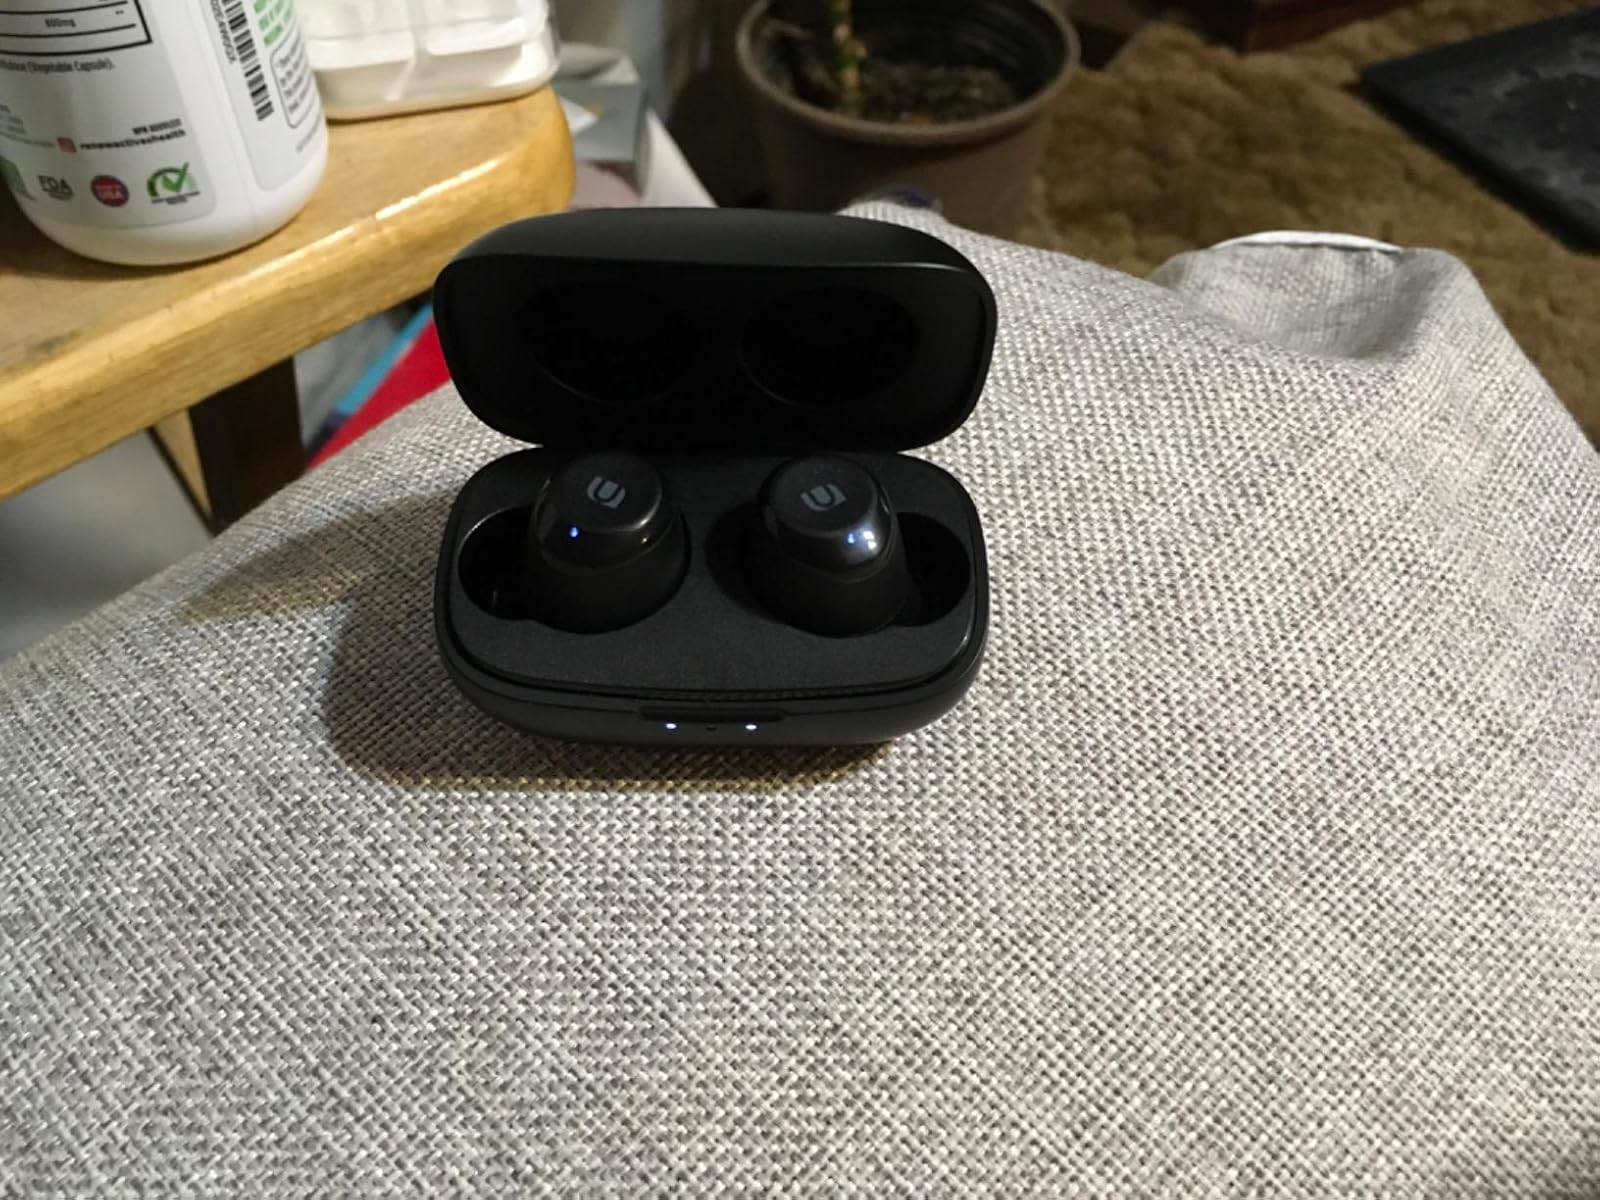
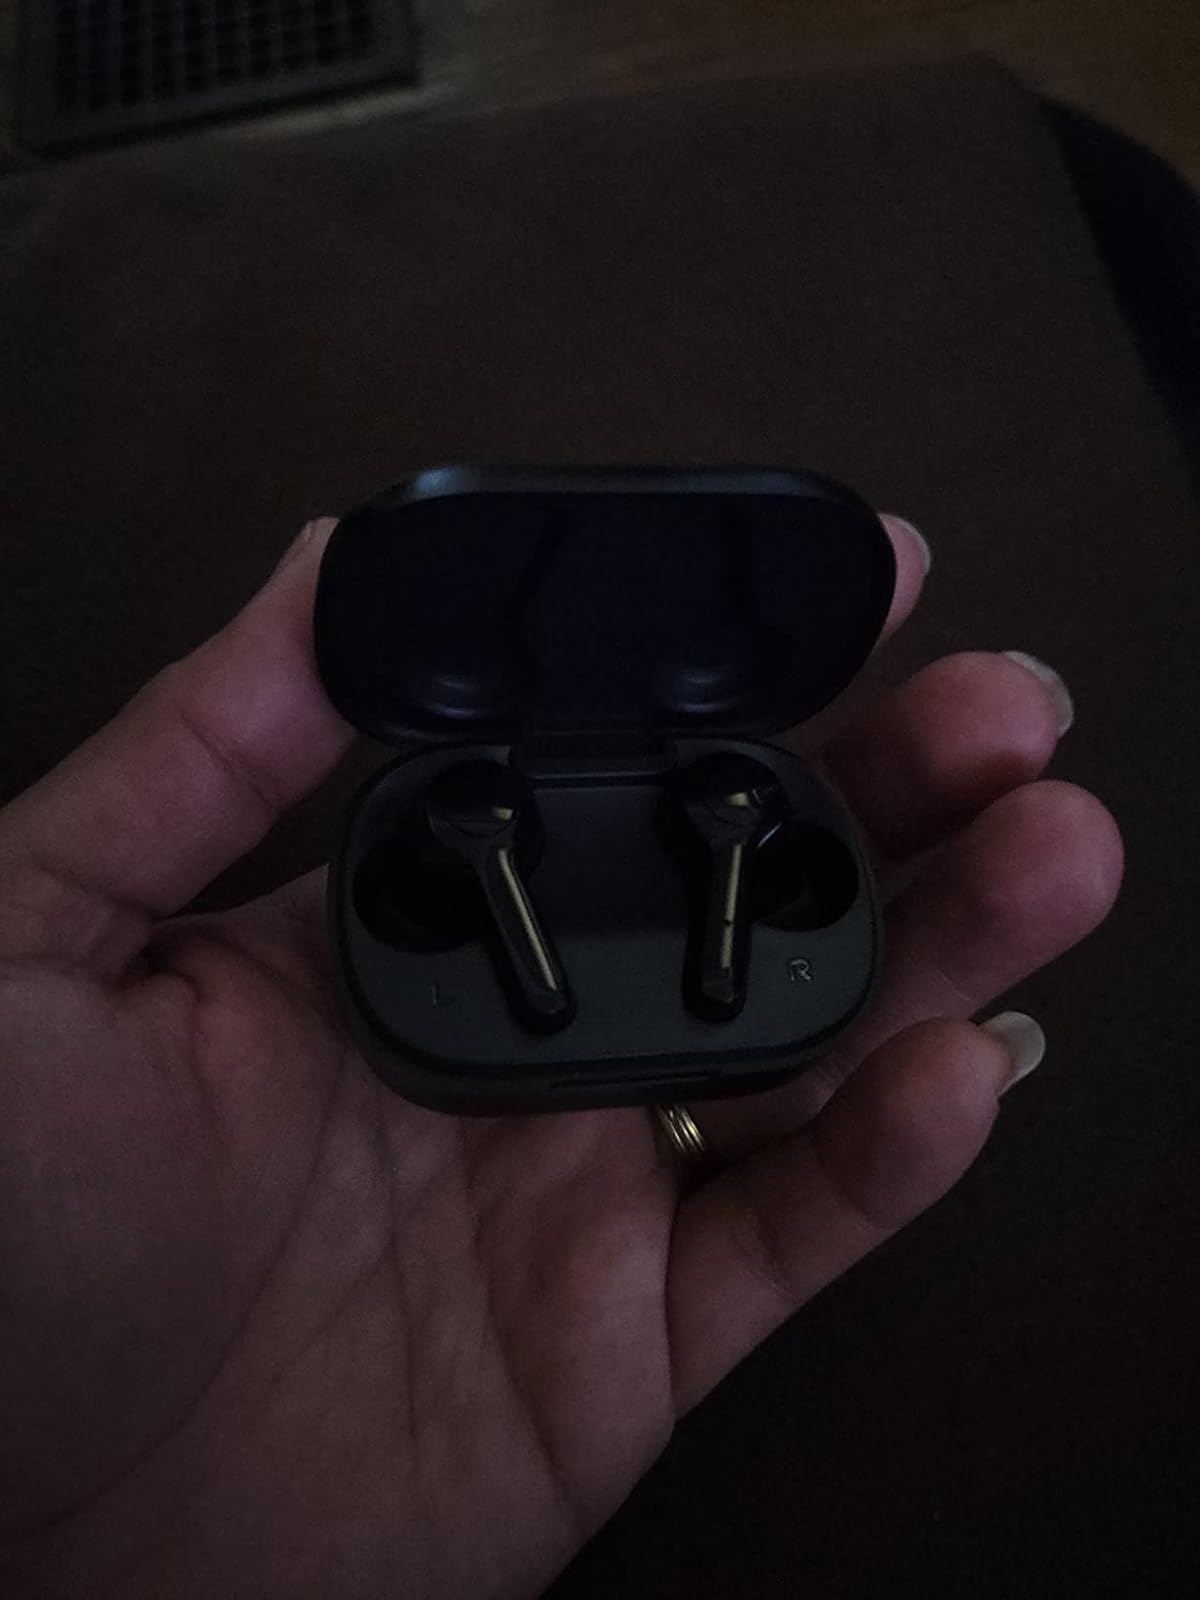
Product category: earbuds
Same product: no